Kingdom of Croatia (Habsburg)

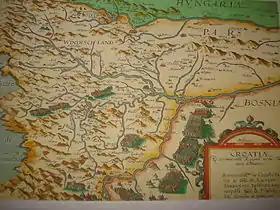
An old map of Croatia from the end of the 16th century (1593)

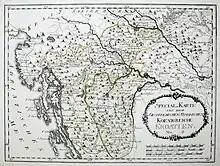
Kingdom of Croatia (including the so-called Turkish Croatia, a green marked territory occupied by the Ottomans) on a 1791 map by Austrian cartographer Franz J.J. von Reilly

By orders of the king in 1553 and 1578, large areas of Croatia and Slavonia adjacent to the Ottoman Empire were carved out into the Military Frontier ( or ) and ruled directly from Vienna's military headquarters. Due to the dangerous proximity to the Ottoman armies, the area became rather deserted, so Austria encouraged the settlement of Serbs, Germans, Hungarians, Czechs, Slovaks and Rusyns/Ukrainians and other Slavs in the Military Frontier, creating an ethnic patchwork.